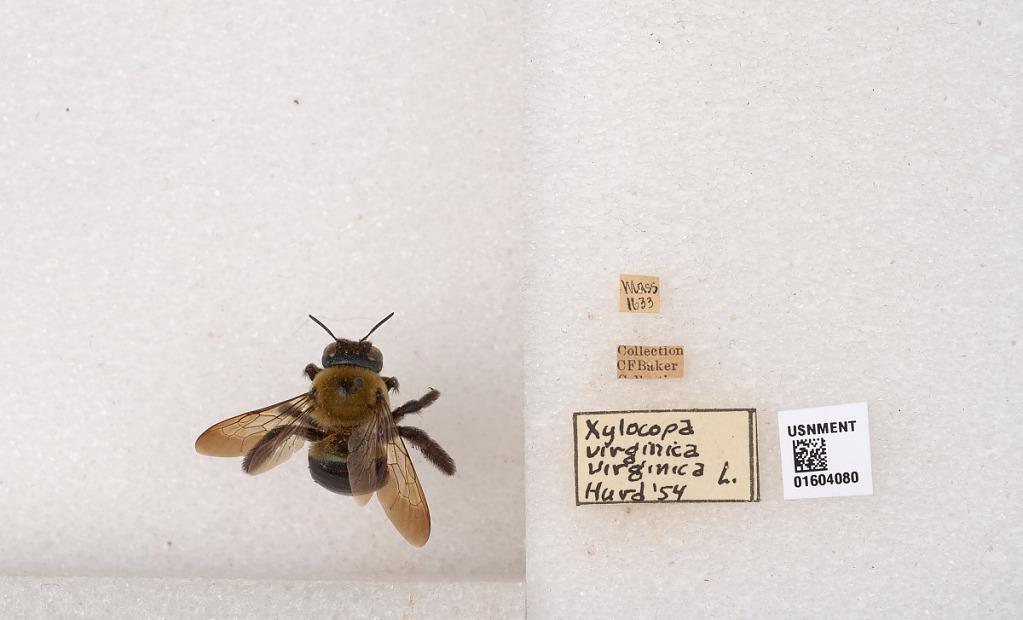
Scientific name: Xylocopa (Xylocopoides) virginica virginica (Linnaeus)
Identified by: Berrios-Ortiz, Angel